Stenopelix

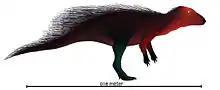
Hypothetical restoration

The classification of "Stenopelix" is controversial and has ever been problematic because of the lacking skull. Prior to the 1960s, it was often assigned to some ornithopod group. In 1974 Teresa Maryańska suggested it to be a pachycephalosaur, one of the oldest known, due to the apparent exclusion of the pubis from the acetabulum, and the presence of strong caudal ribs. Peter Galton in 1982 showed that the "pubis" was actually part of the acetabulum, and the so-called "caudal ribs" were sacral ribs. The curvature of the ischium and absence of an obturator foramen were not characteristics seen in other pachycephalosaurs. Galton concluded "Stenopelix" to be ceratopian.